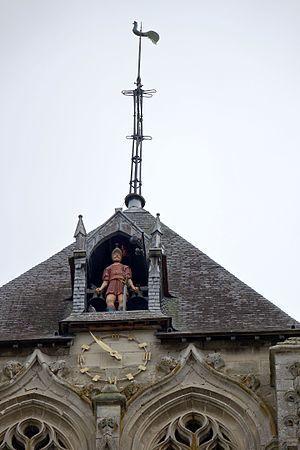
L'automate Régulus sur l'église Saint-Nicolas de Beaumont-le-Roger, Eure, France This building is indexed in the Base Mérimée, a database of architectural heritage maintained by the French Ministry of Culture,
L'église Saint-Nicolas est un édifice religieux catholique situé à Beaumont-le-Roger, dans l'Eure, en Normandie, en France.